New Zealand men's national football team

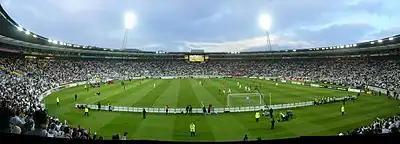
New Zealand playing against Bahrain in the 2010 FIFA World Cup inter-confederation play-offs at the Westpac Stadium.

At the beginning of the 1980s the All Whites were on a run of consecutive victories until the 1980 Oceania Cup in New Caledonia. New Zealand ended up having a disastrous campaign, losing 1–3 and 0–4 to Tahiti and Fiji respectively. In the last round without a possible qualification for the final they beat the Solomon Islands 6–1.